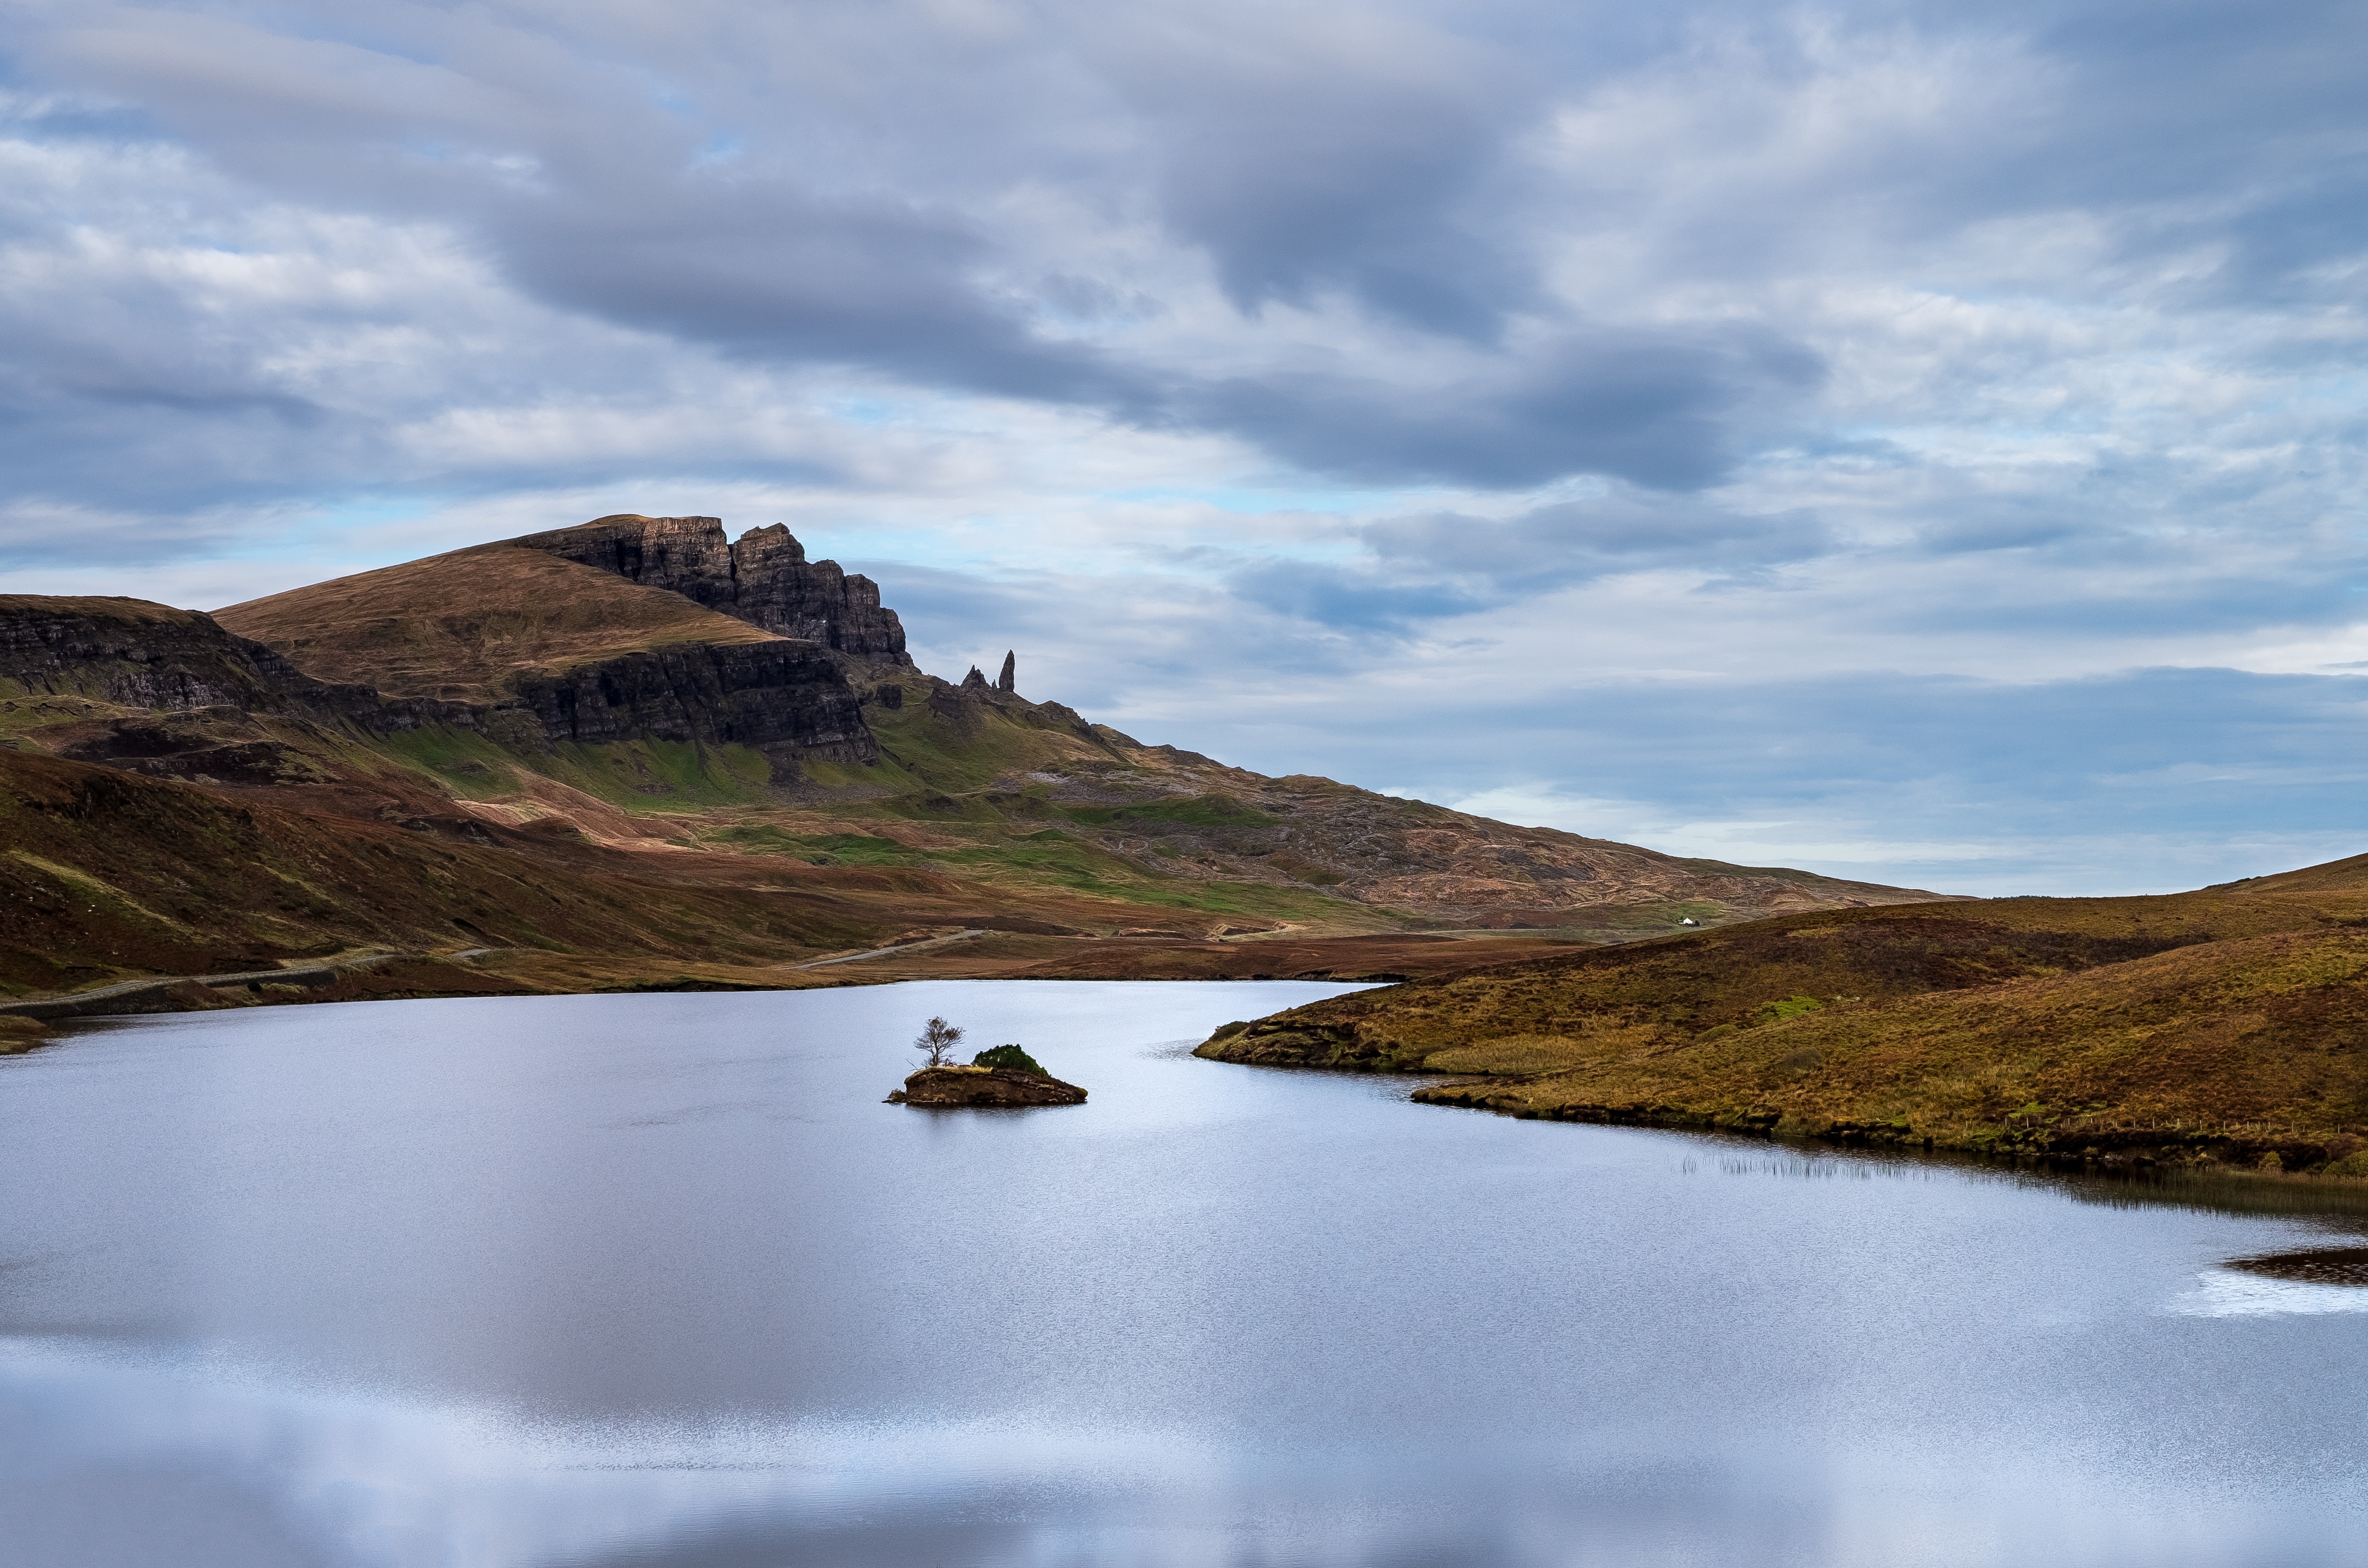
landscape, sea, coast, water, nature, wilderness, mountain, cloud, hill, shore, lake, river, mountain range, reflection, vehicle, bay, fjord, reservoir, highland, body of water, loch, landform, mountainous landforms